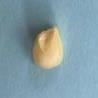
Maize quality: Good